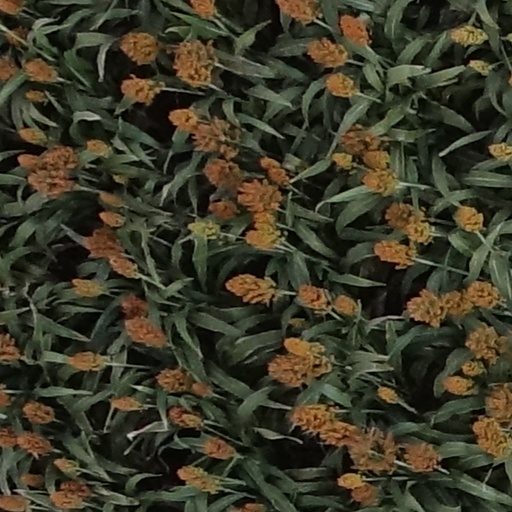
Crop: sorghum